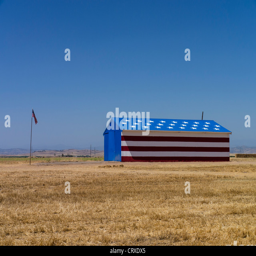
a barn painted with stars and stripes to resemble the flag